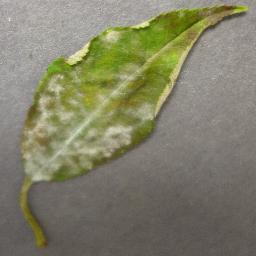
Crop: cherry
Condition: (including_sour)_powdery_mildew